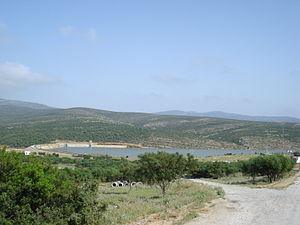
Barrage Oued El Abid, Gouvernerat de Nabeul, Tunisie
Le barrage El Abid est un barrage tunisien inauguré en 2002 sur l'oued El Abid, à dix kilomètres au nord-est de Takelsa.